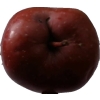
Label: Apple 18